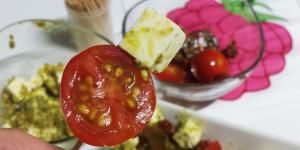
brochetas de tomate cherry y queso fresco